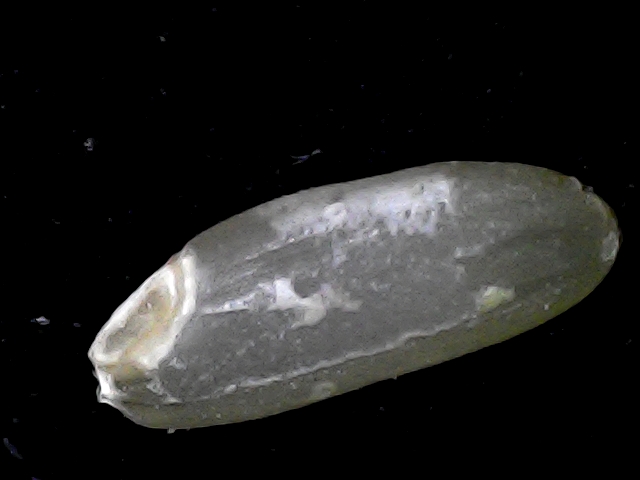
Rice variety: BD72